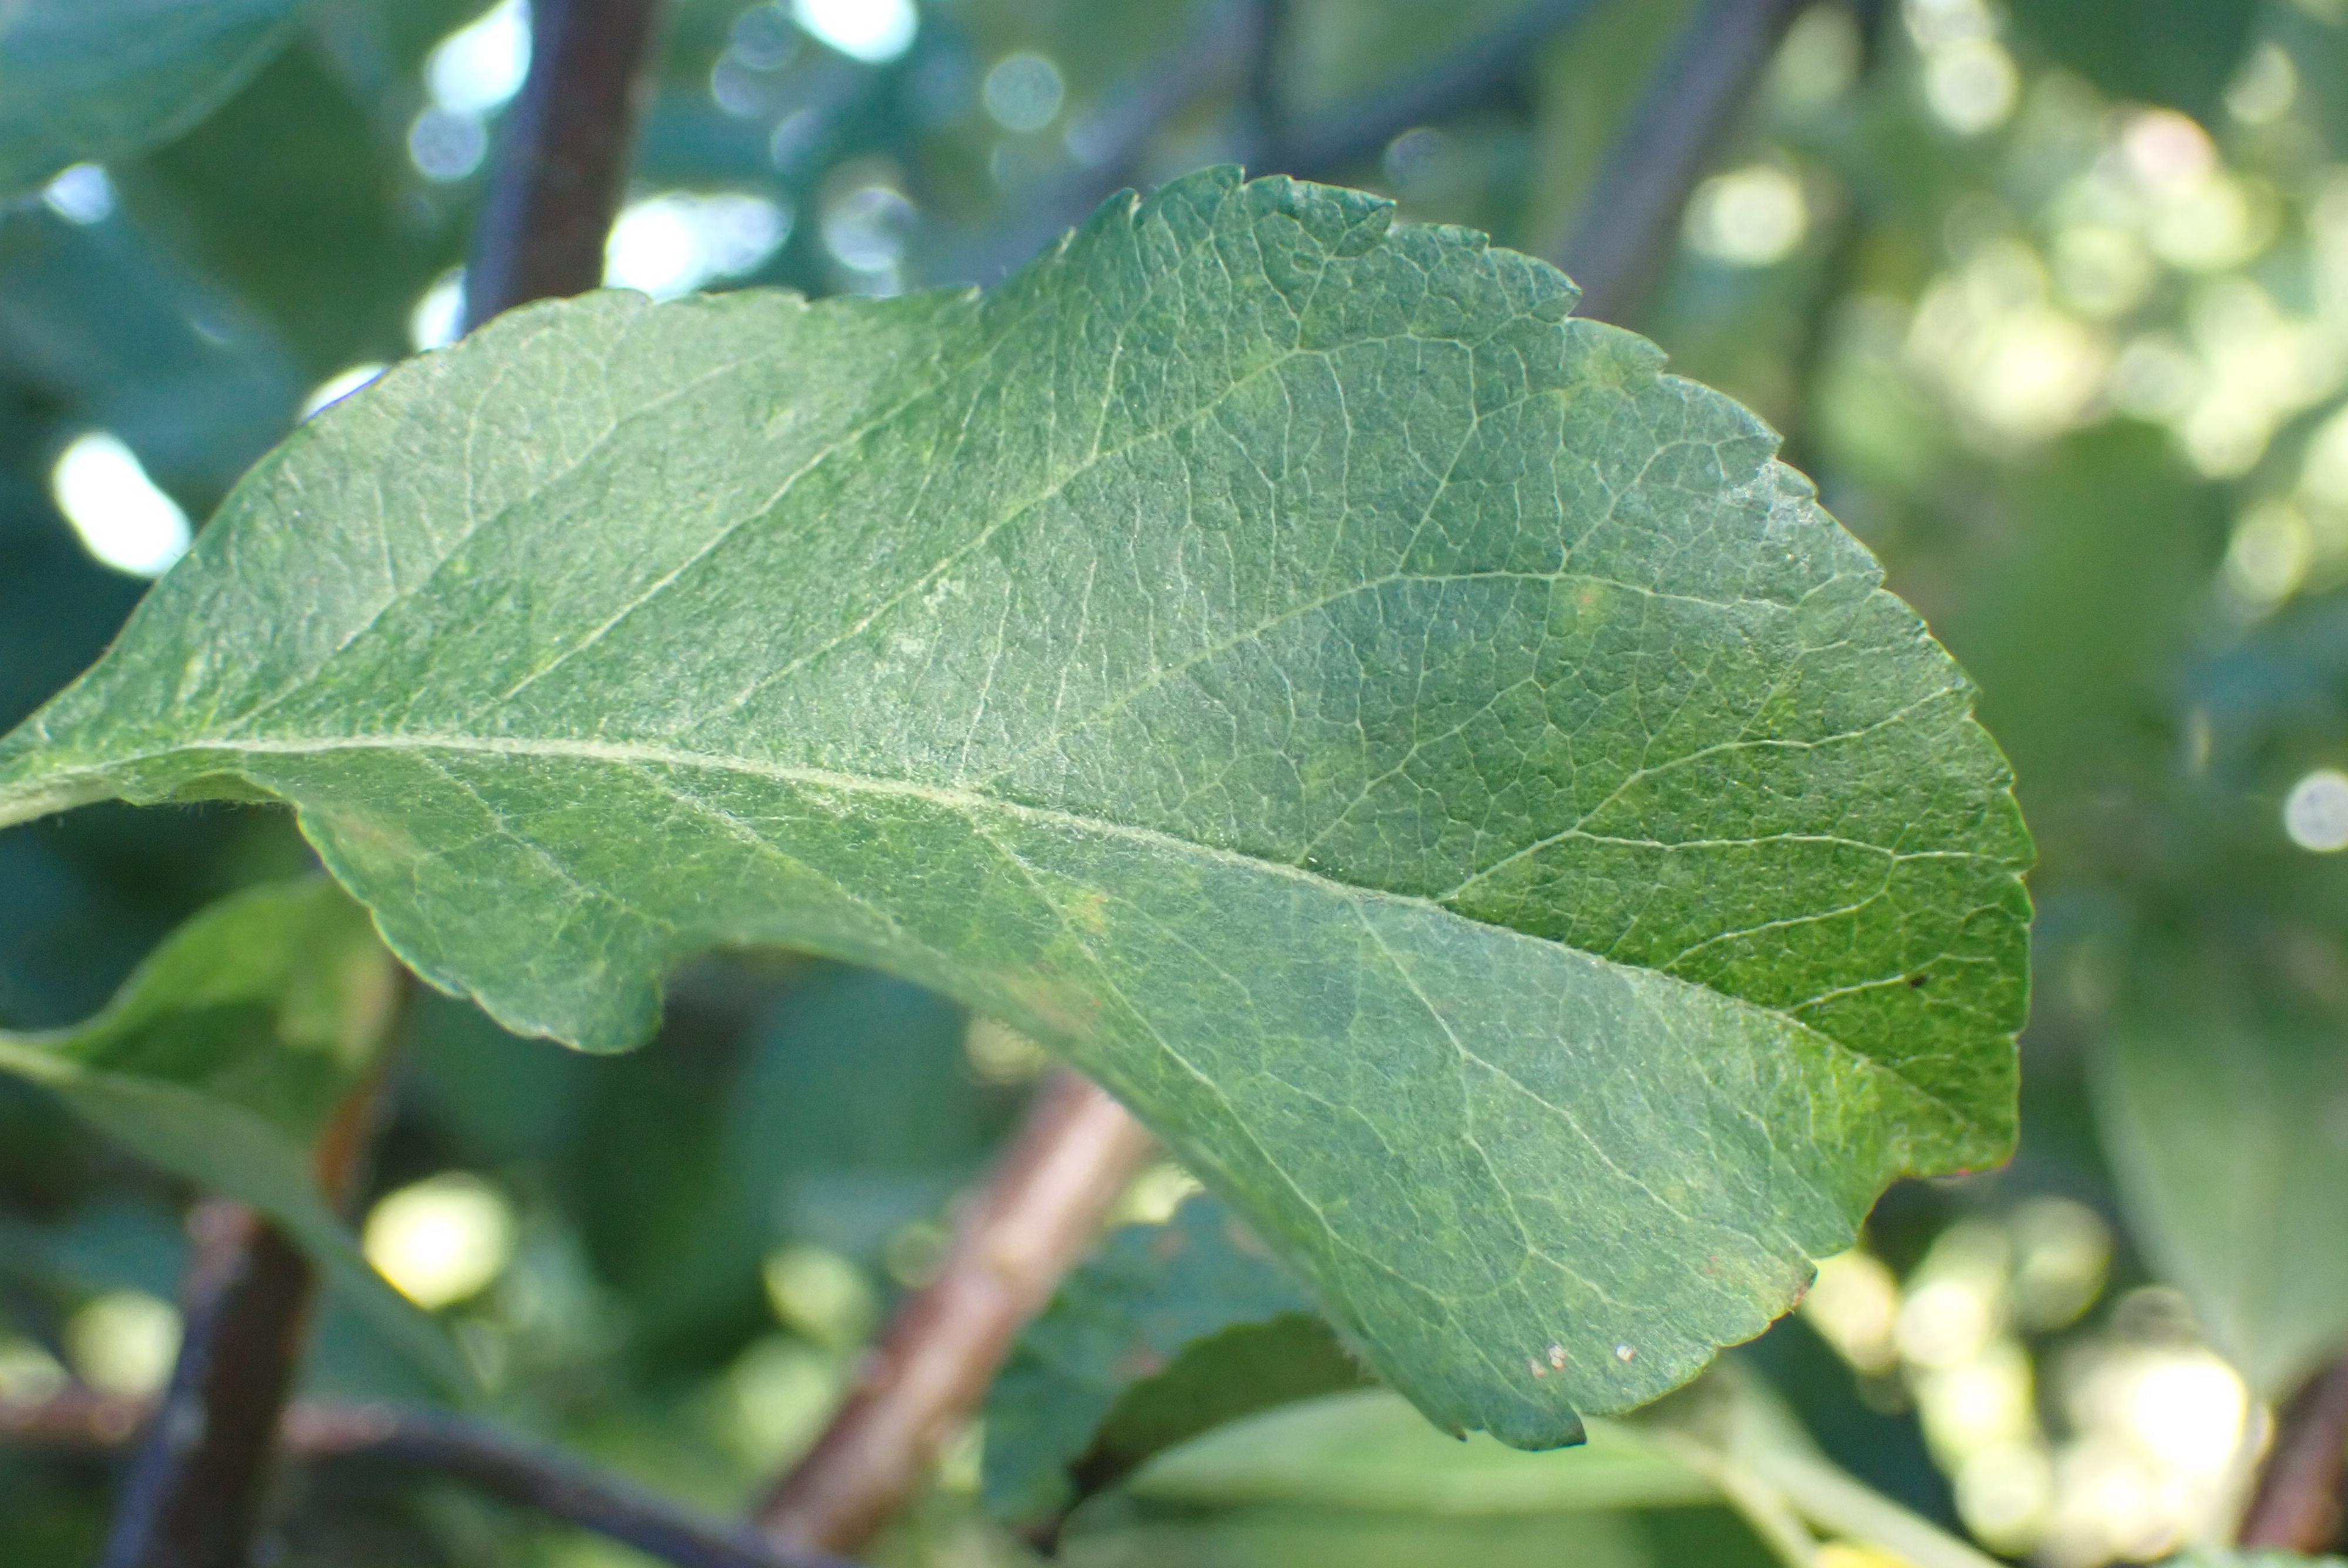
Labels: scab